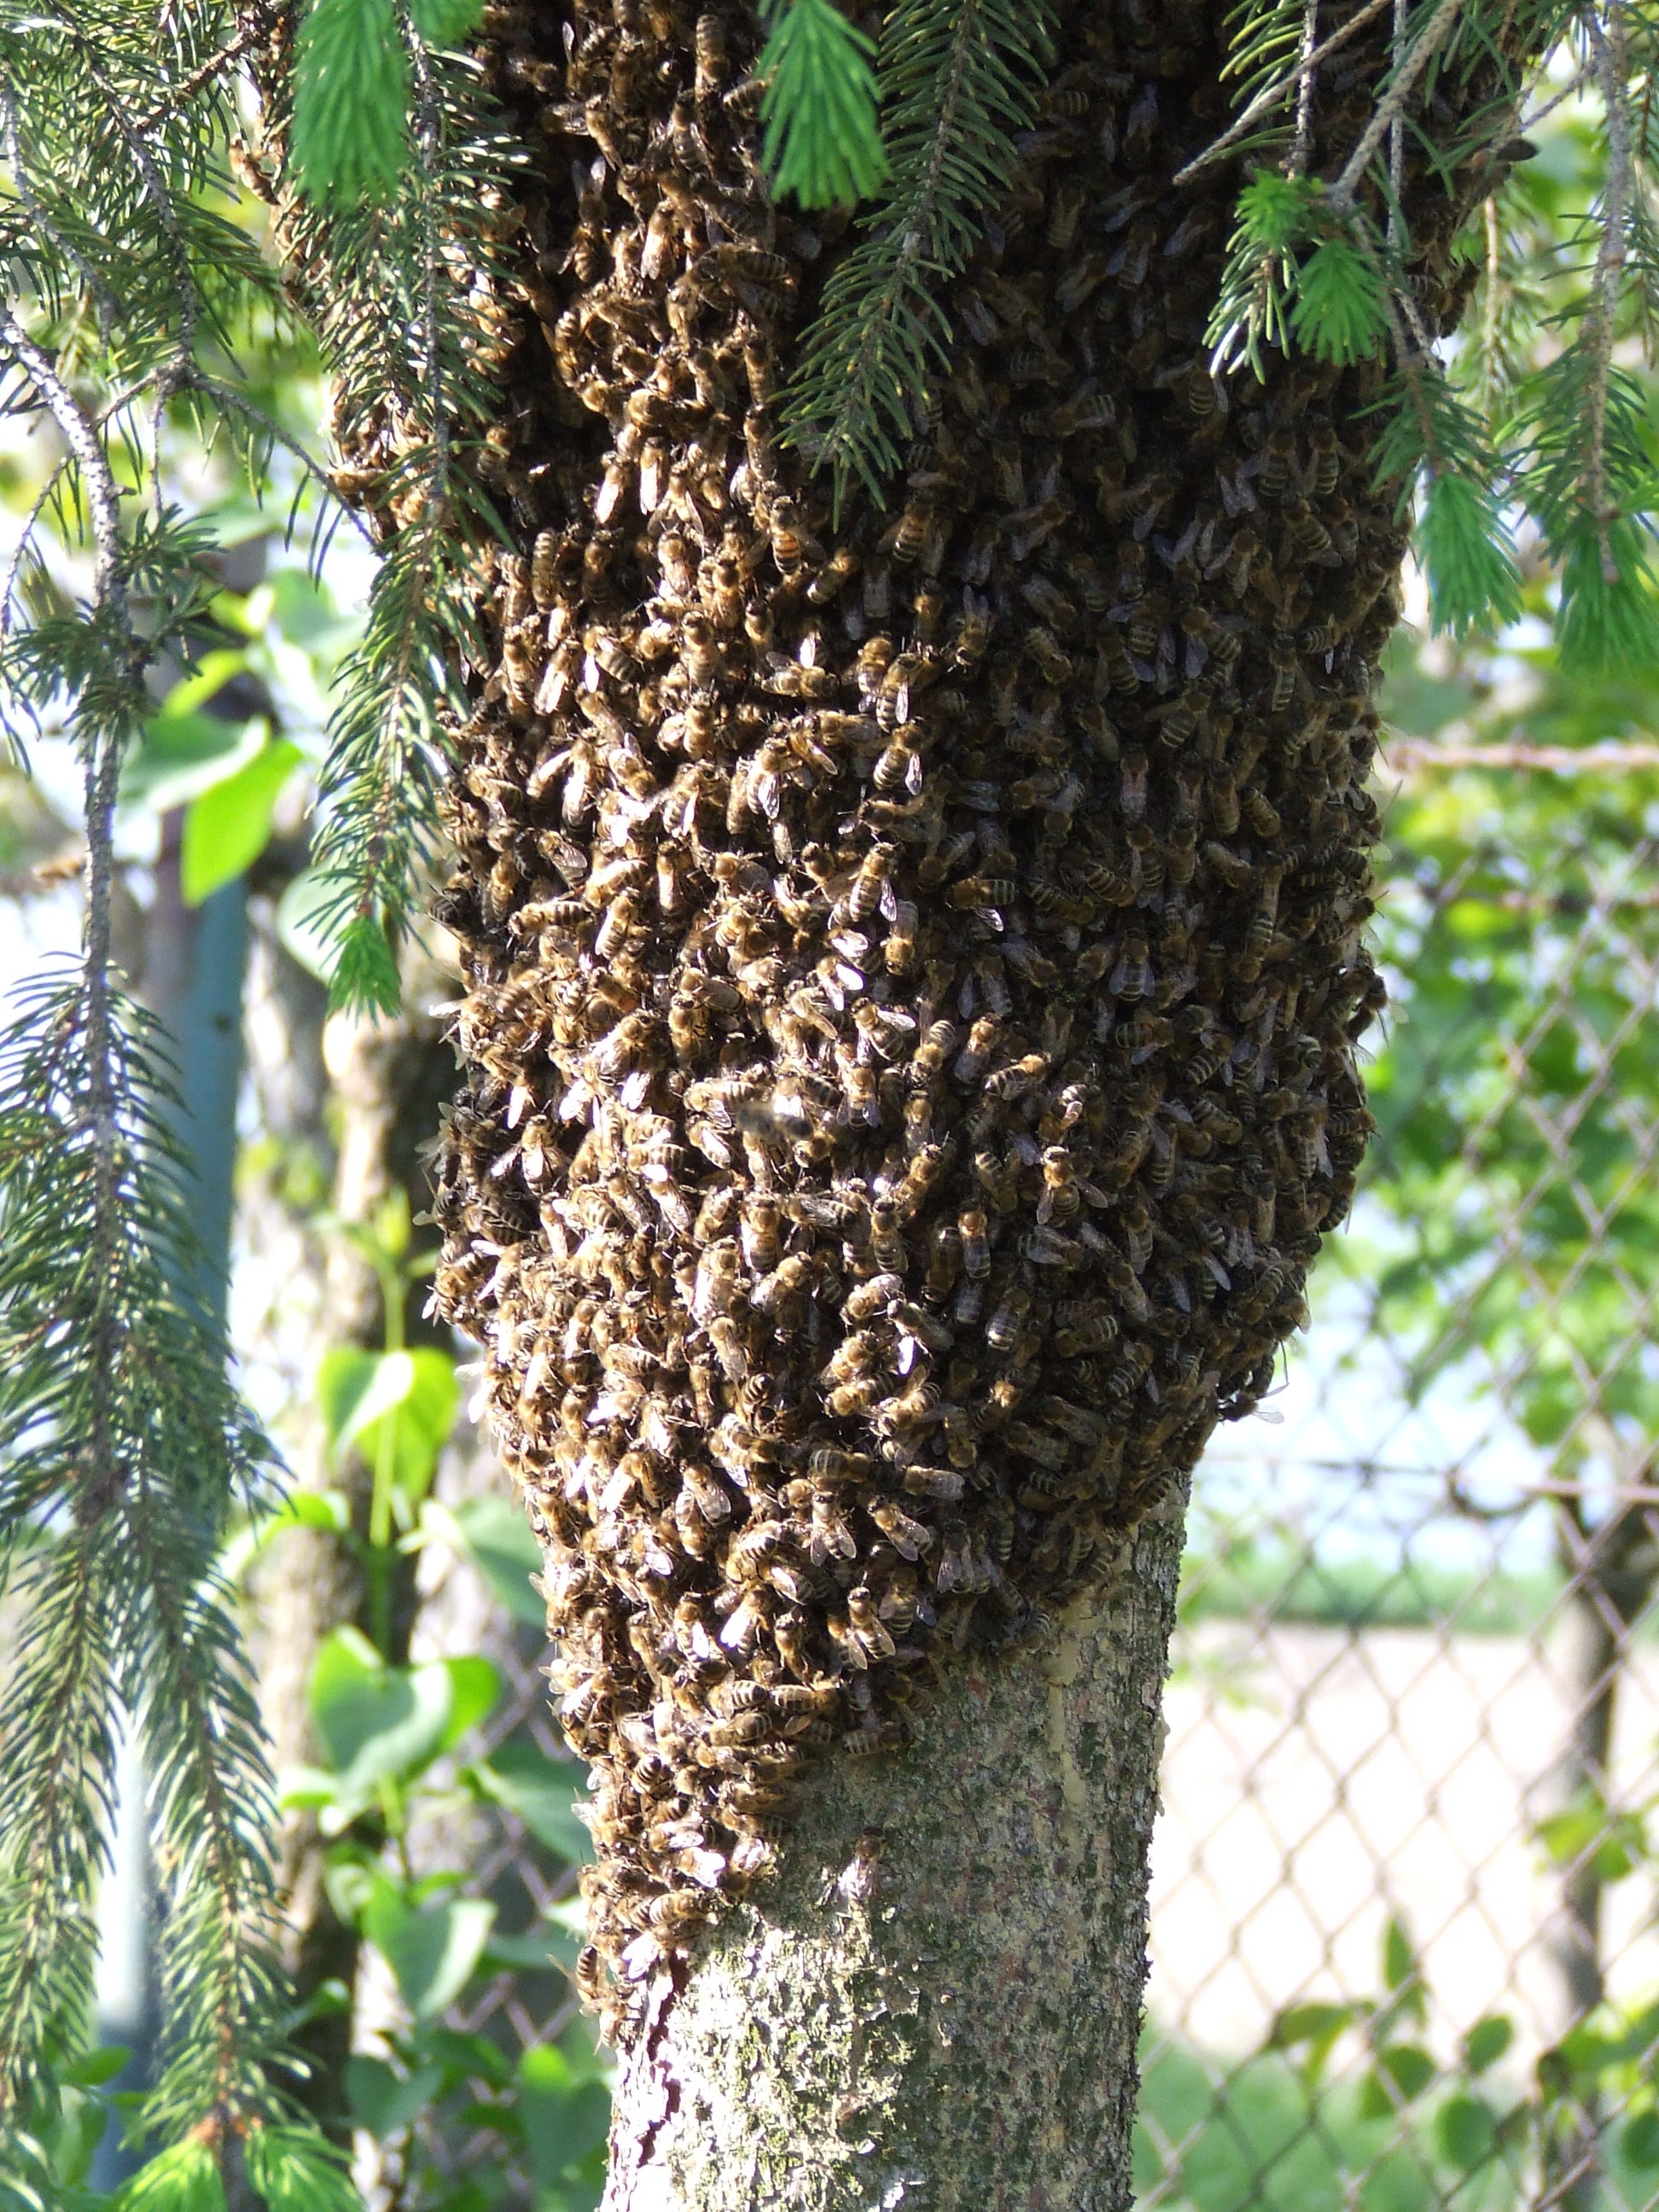
tree, pattern, insect, botany, fauna, invertebrate, bee, insects, bees, beehive, arthropod, swarm, honey bee, pollinator, membrane winged insect